Churchdown

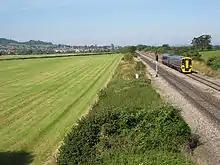
Travelling by train from Gloucester to Cheltenham Spa and not calling at the currently closed Churchdown railway station.

Churchdown is adjacent to Gloucestershire Airport, still known locally as "Staverton". Light aircraft are a regular feature in the skies above the village, and occasionally military aircraft past and present. For the last ten years, the airport is regularly used as a helicopter training base for police and military purposes.